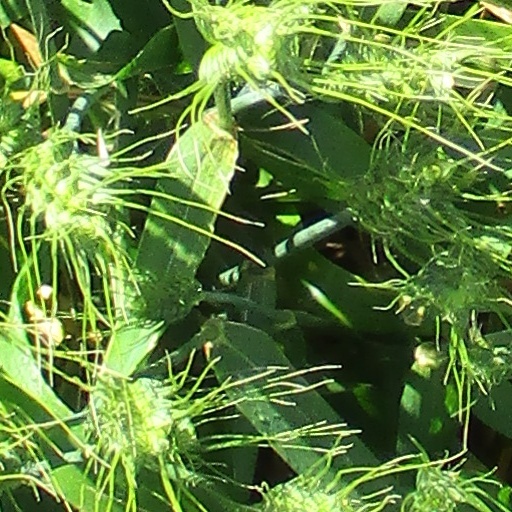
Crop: wheat